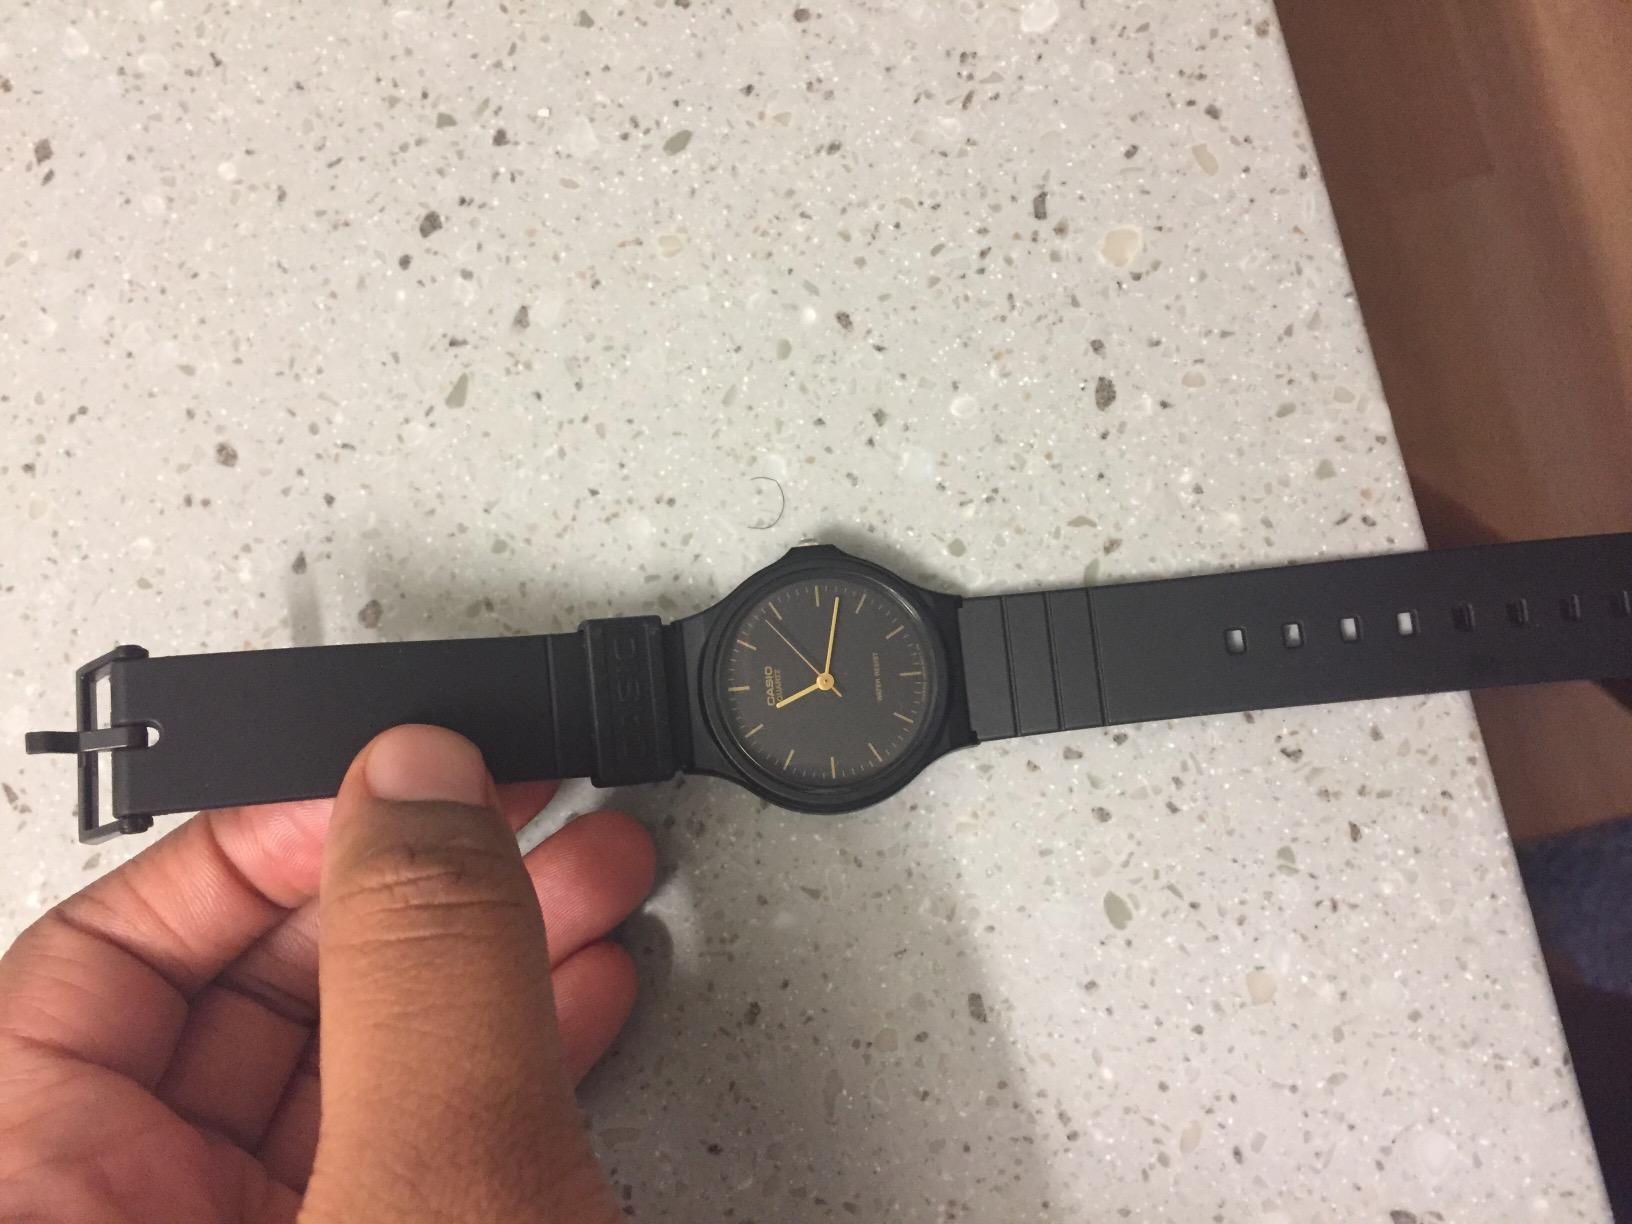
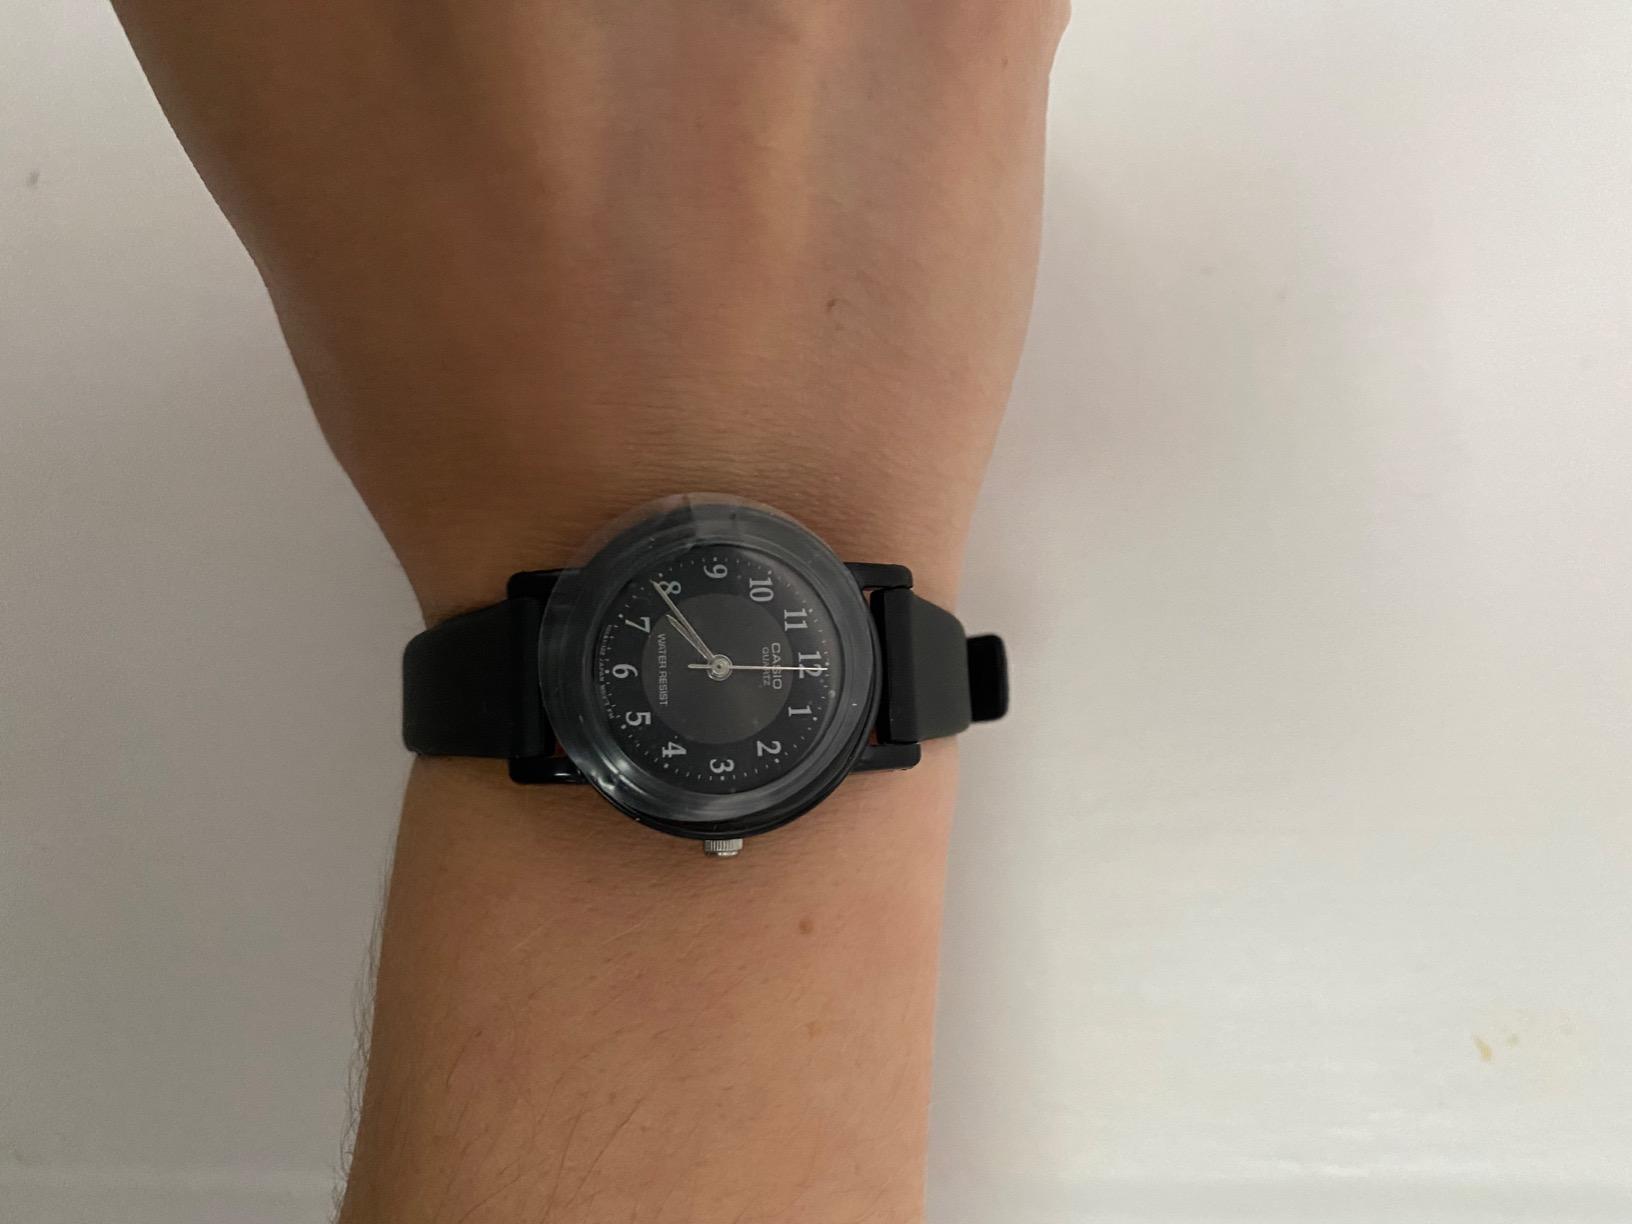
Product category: accessories_watch
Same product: no